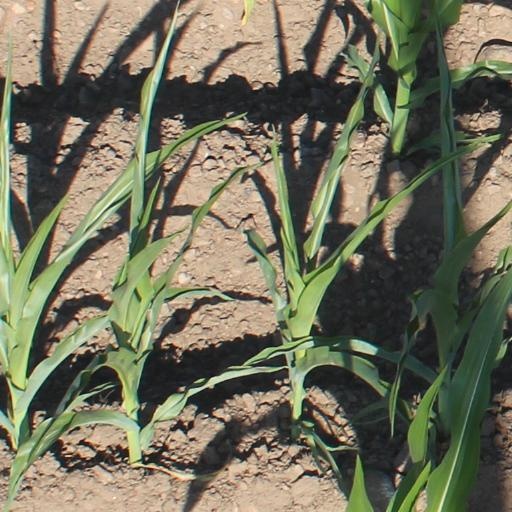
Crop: maize; corn